Nabopolassar

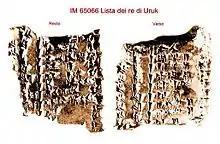
The Uruk King List (pictured), which records the lengths of the reigns of Babylonian monarchs from the 7th to 3rd century BC, is one of the sources that can be used to date Nabopolassar's reign.

Regardless of his ethnic origin, Nabopolassar appears to have been strongly connected to the city of Uruk, located south of Babylon, possibly having been a member of its ruling elite prior to becoming Babylon's king. In a 1998 paper, the Assyriologist Paul-Alain Beaulieu mentioned that there was a growing body of evidence that Nabopolassar's family originated in Uruk, and also presented evidence that several of Nebuchadnezzar II's (Nabopolassar's son and successor) daughters lived in the city. In 2007, the Assyriologist Michael Jursa advanced the theory that Nabopolassar was a member of a prominent political family in Uruk, whose members are attested since the reign of Esarhaddon (681–669 BC). To support his theory, Jursa points to a letter from the time of Sinsharishkun, ABL 469, which discusses how the grave and body of Kudurru, a deceased governor of Uruk, was desecrated due to the anti-Assyrian activities of Kudurru's two sons, Nabu-shumu-ukin and a son whose name is mostly missing. The desecration went so far as to drag Kudurru's body through the streets of Uruk. Kudurru can be identified with Nebuchadnezzar ("Nabû-kudurri-uṣur", "Kudurru" simply being a common and shortened nickname), a prominent official in Uruk who served as its governor under Ashurbanipal (669–631 BC) in the 640s BC.